Angling

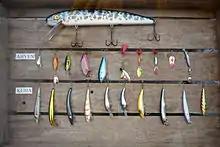
A collection of different fishing lures

Artificial baits are edible baits that are not directly acquired via natural means, but are made from other food materials via some kind of artificial processing. These can be fish food that are either homemade (e.g. dried food paste) or commercially purchased (e.g. boilies and feed pellets), or prepared/processed food such as cutlets, offals, dehulled kernels (e.g. peas and corns), dairy products (cheese and curd), bread or doughballs made from various ingredient mixtures (e.g. rice, semolina, cornmeal, bread crumbs, and fishmeal, etc.), which can be used to attract omnivorous or even herbivorous fish. In lakes in southern climates such as Florida, panfish such as sunfish will even take household wheat bread or pet food as bait. These bread bait is prepared from a small amount of bread, often moistened and softened by saliva, then squeezed into a ball of the bite size of small fish.